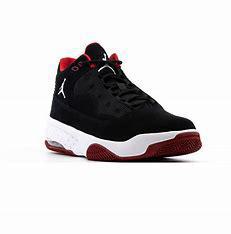
Brand: Jordan
Model: Max Aura 2